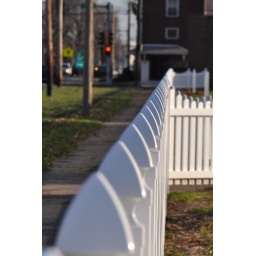
This is the new plastic fence they put up on the local park, Burbank Park in Roxana. Looks nice.